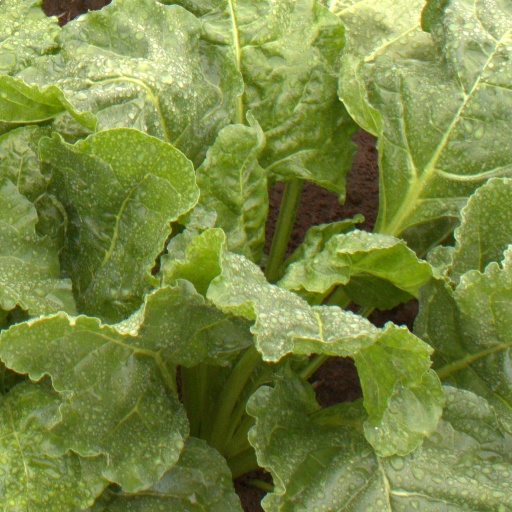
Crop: sugar beet